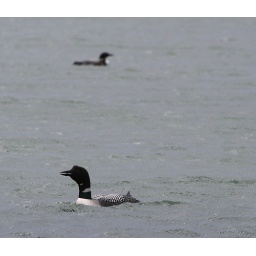
The female is in the background with their chick, but the male is curious about me..